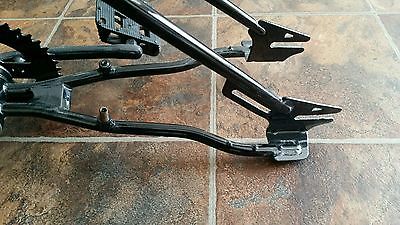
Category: bicycle